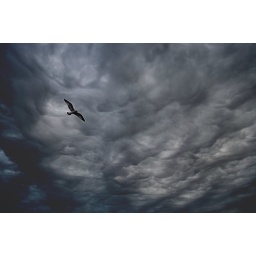
bird in the sky